List of Millennium characters

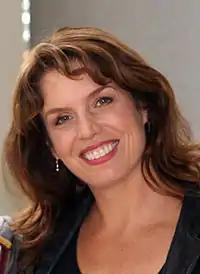
Megan Gallagher

Catherine (Megan Gallagher), a social worker, is Frank's wife. She moves to Seattle with her husband when he retires, unaware that their relocation was motivated by a stalker who was hounding the family. The stalker catches up with the family, kidnapping Catherine. Black rescues her, killing her captor. Repulsed by her husband's rage and disturbed by the incident, she separates amicably from Frank with their daughter Jordan. Before they can reconcile Catherine dies in a viral outbreak launched by the Group, sacrificing herself to ensure Jordan's safety.